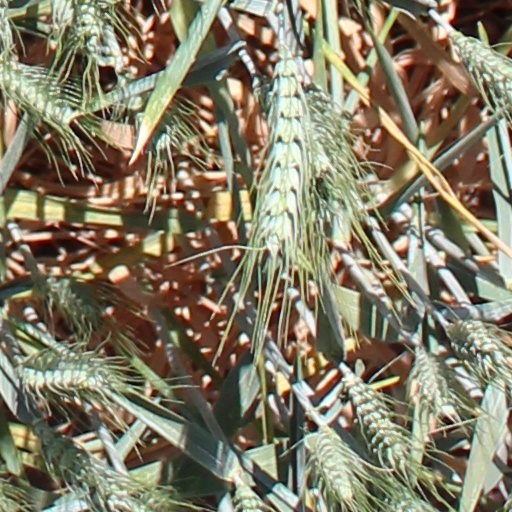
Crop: wheat